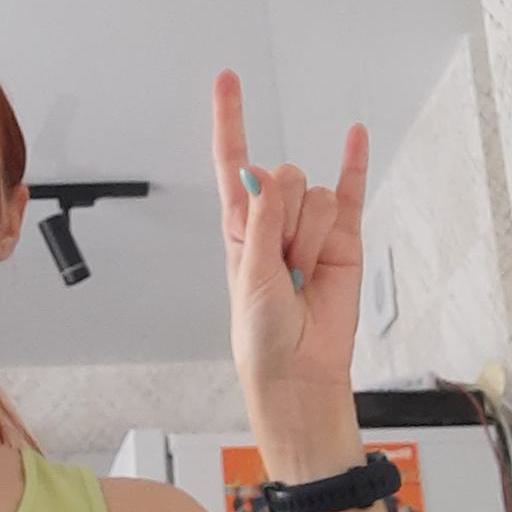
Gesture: rock